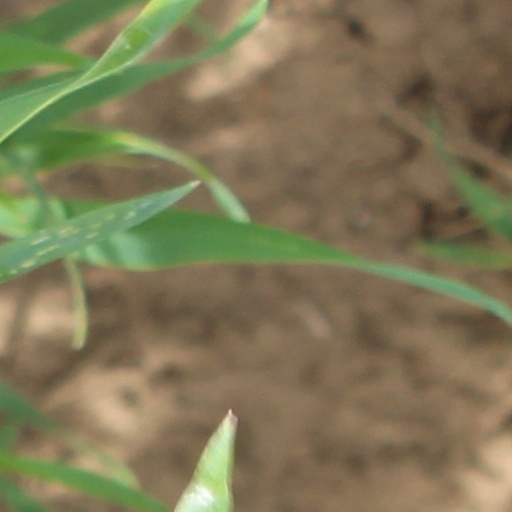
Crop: wheat